Piazza San Domenico, Palermo

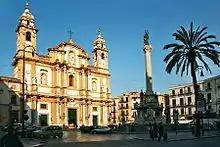
The facade of the church and the column of the Immaculate Conception

Piazza San Domenico is a square of Palermo, Sicily, southern Italy. It is located down Via Roma, in the quarter of La Loggia, within the historic centre of Palermo. The square derives its name from the Church of San Domenico, one of the famous city sights. In the past it was called ""Piazza Imperiale"" ("Imperial Square"), because its creation was decided by the Emperor Charles VI.